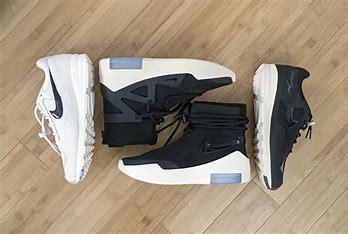
Brand: Nike
Model: Fear of God